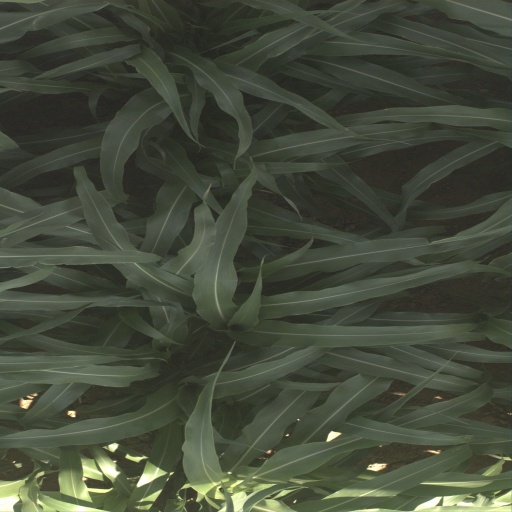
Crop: sorghum